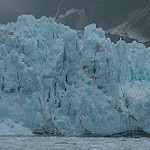
Label: glacier